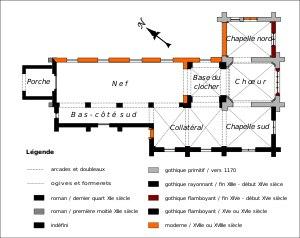
L'église Saint-Maximin est une église catholique paroissiale située à Saint-Maximin (Oise), en France. C'est un édifice d'une grande complexité, qui a été édifié en plusieurs étapes, et connu quelques remaniements. Ses parties les plus anciennes remontent au dernier quart du XIᵉ siècle. Ce sont le portail occidental de la nef, à la décoration rudimentaire, et le clocher à deux étages de baies, qui est tout à fait représentatif de son époque. La plupart des baies du premier étage ont malheureusement disparu, et celles du second étage ont été refaites au XVᵉ siècle. La flèche en pierre a été ajoutée vers le milieu du XIIᵉ siècle. La nef, dont les grandes arcades ont été percées à la même époque, est sans caractère, et la base du clocher et les parties orientales ont perdu une partie de leur authenticité lors d'une restauration au XIXᵉ siècle. La voûte d'arêtes sous le clocher date toutefois d'origine, ainsi qu'un tailloir archaïque gravé de lignes brisées. La partie la plus intéressante à l'intérieur de l'église est le petit chœur des années 1170, dont les chapiteaux aux motifs simples rappellent encore la période romane tardive.